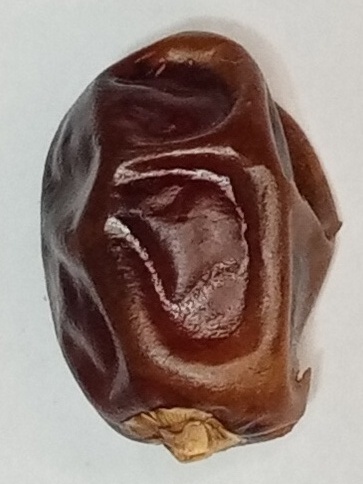
Variety: aseel
Size: small
Grade: grade-1